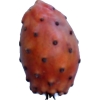
Label: cactus_fruit_red